Toyoda Station

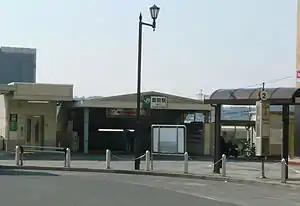
Toyoda Station, April 2014

is a passenger railway station located in the city of Hino, Tokyo, Japan, operated by East Japan Railway Company (JR East).